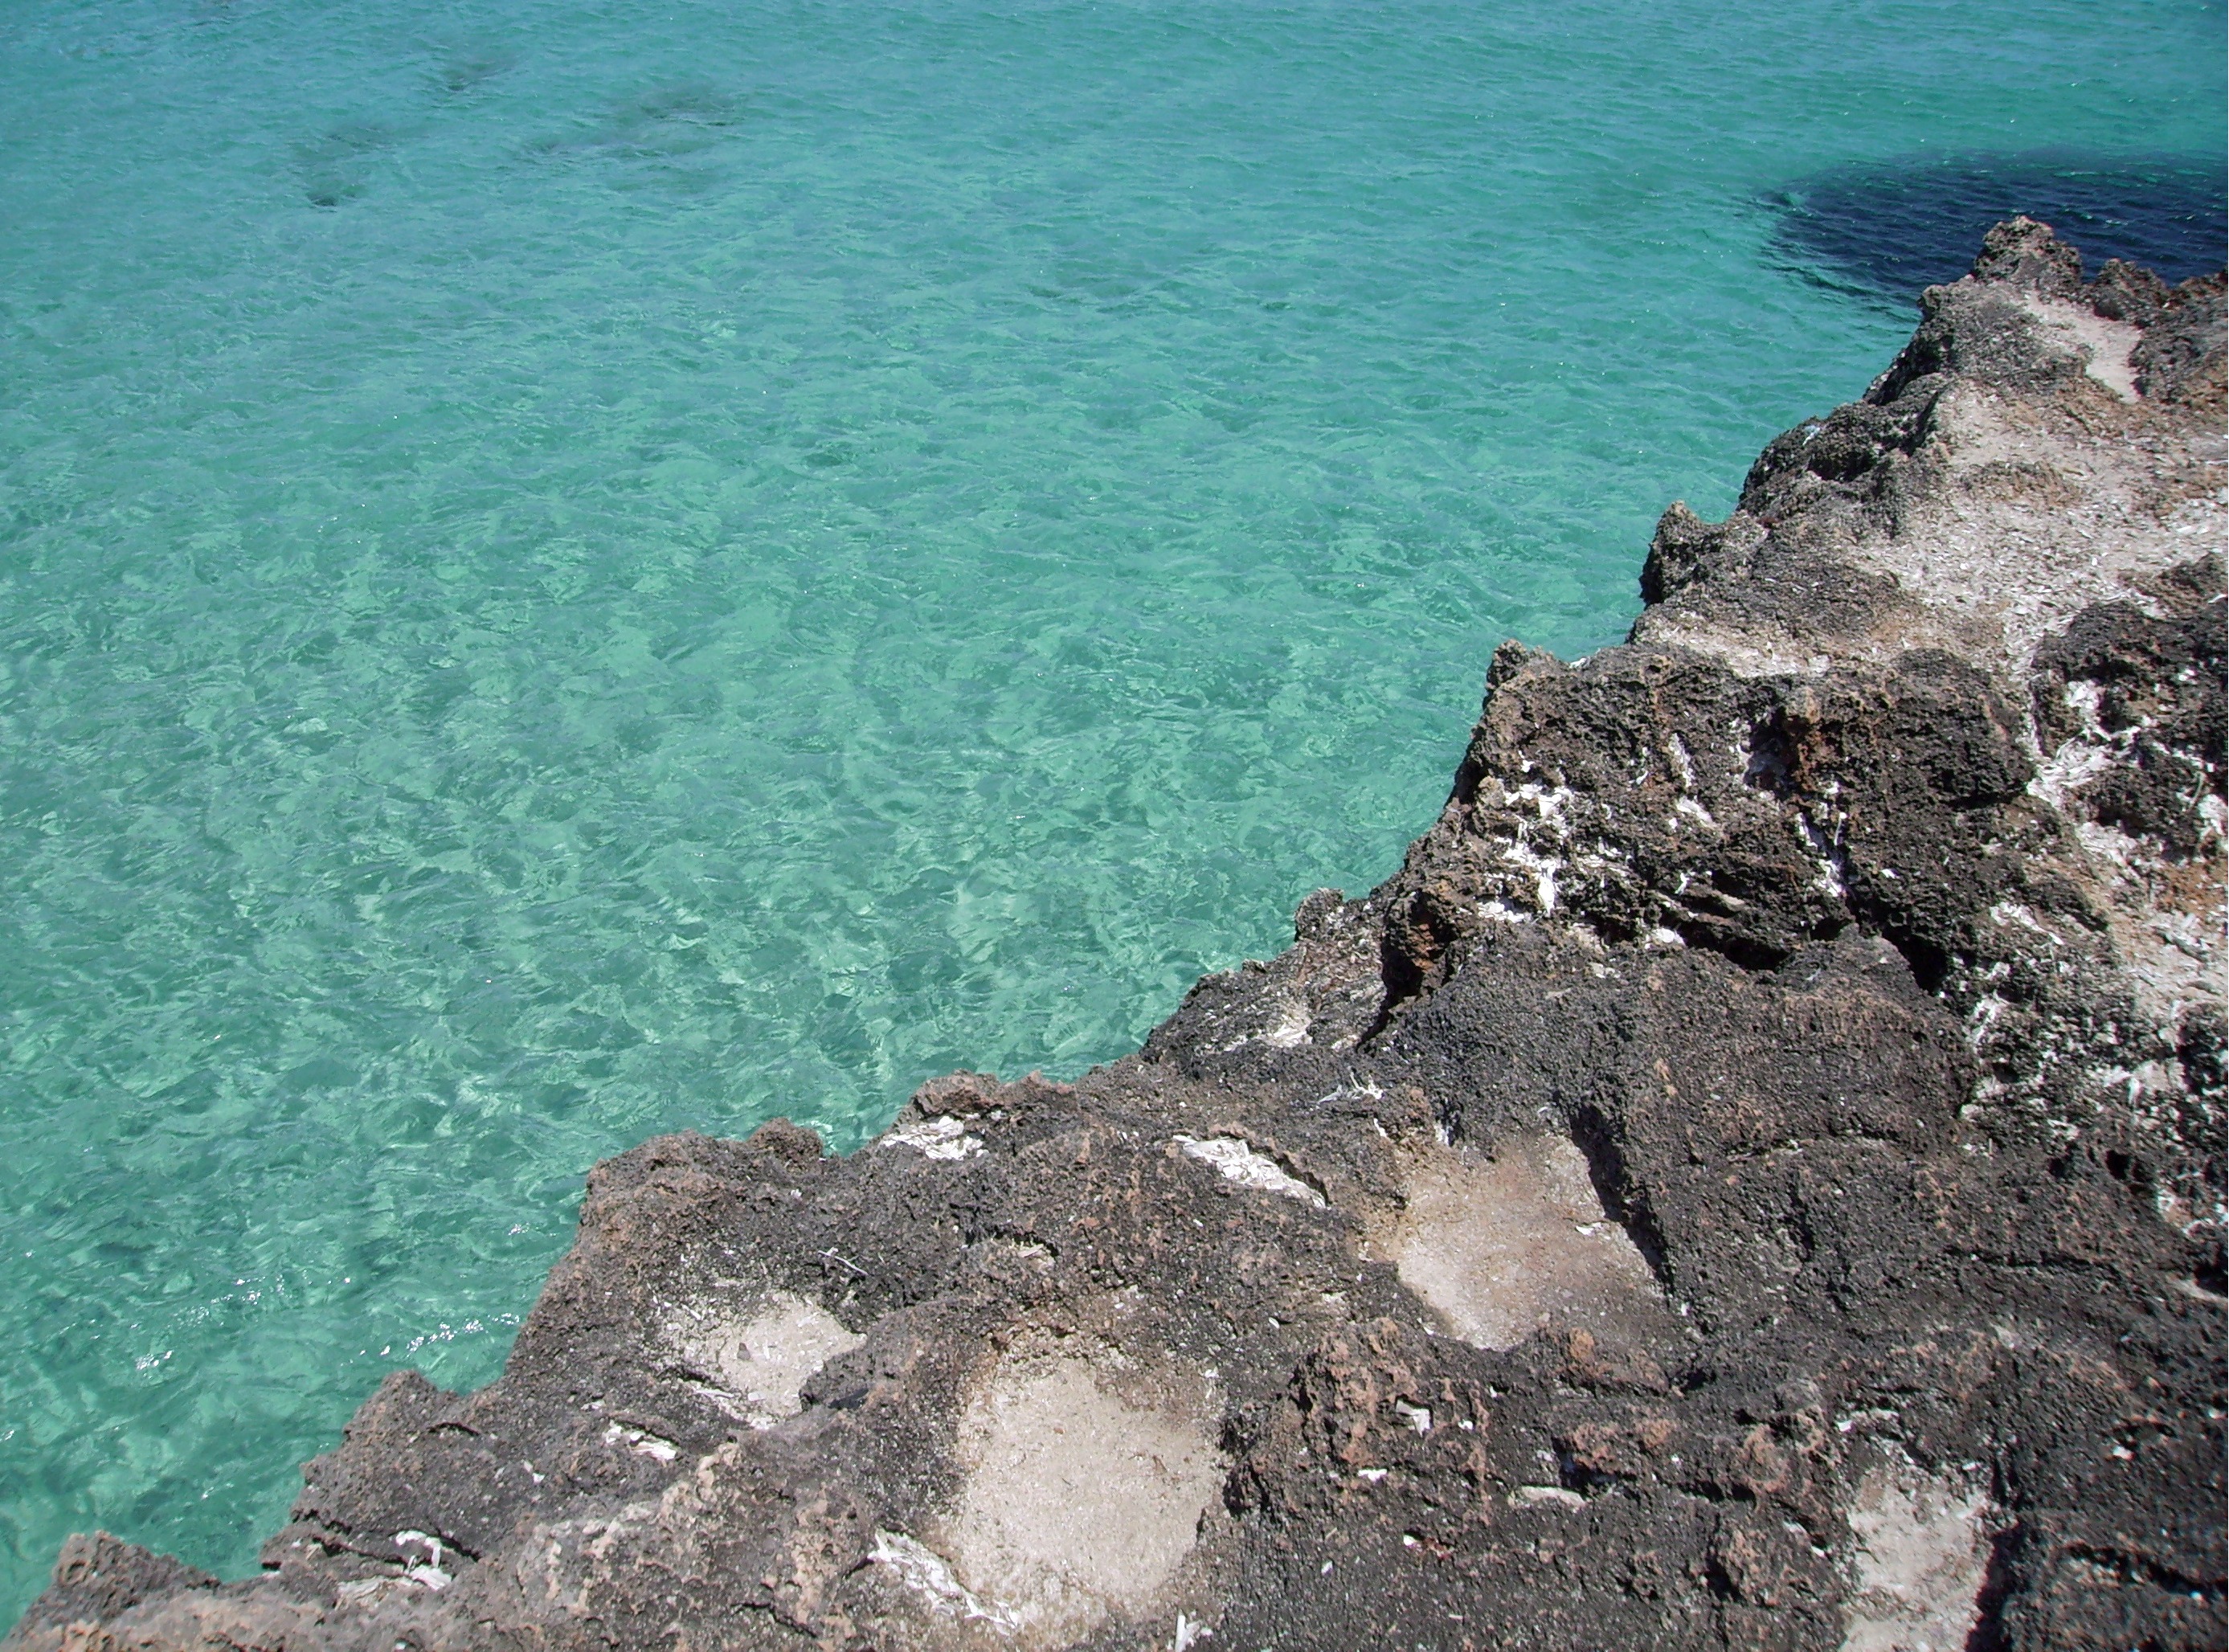
landscape, sea, coast, water, rock, ocean, shore, wave, cliff, clear, mediterranean, bay, terrain, clear water, geology, turquoise, cliffs, mallorca, rocky coast, booked, cape, landform, geographical feature